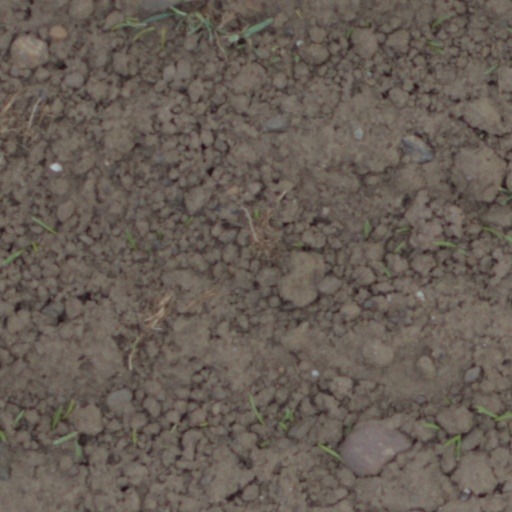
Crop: wheat